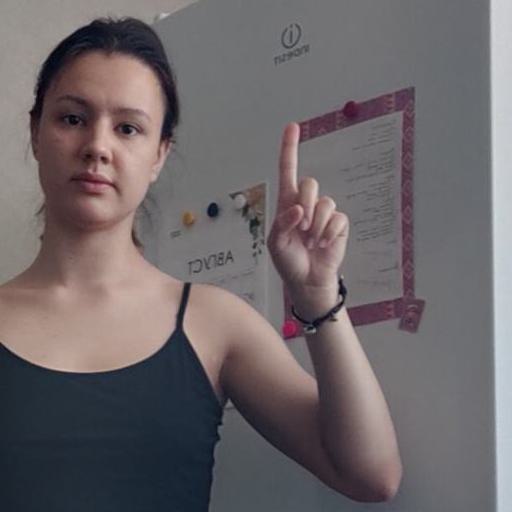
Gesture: one